University of Batna 2

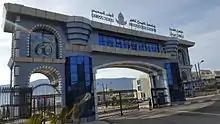
Fesdis main campus

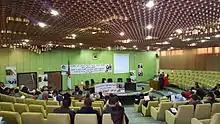
Conference Center "EX Mouhafada"

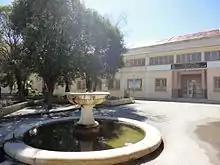
Central Campus: Abrouk Madani Center

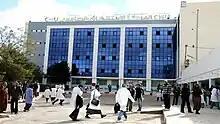
Medical Campus UB2

UB2 offers free-of-charge accommodation for more than 3000 students with seven buildings in the Fesdis Main Campus spread over 20 hectares with a capacity of 2000+1000 beds.